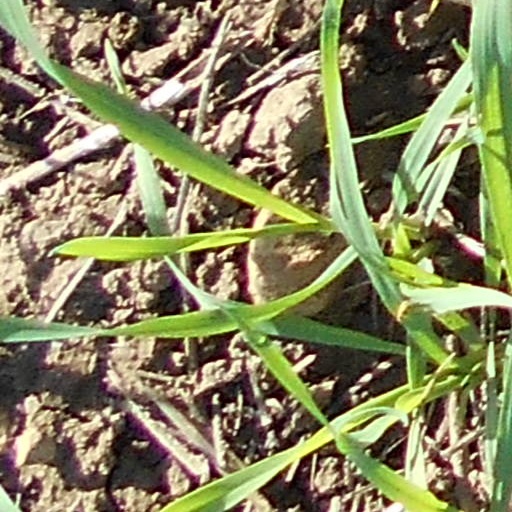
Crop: wheat